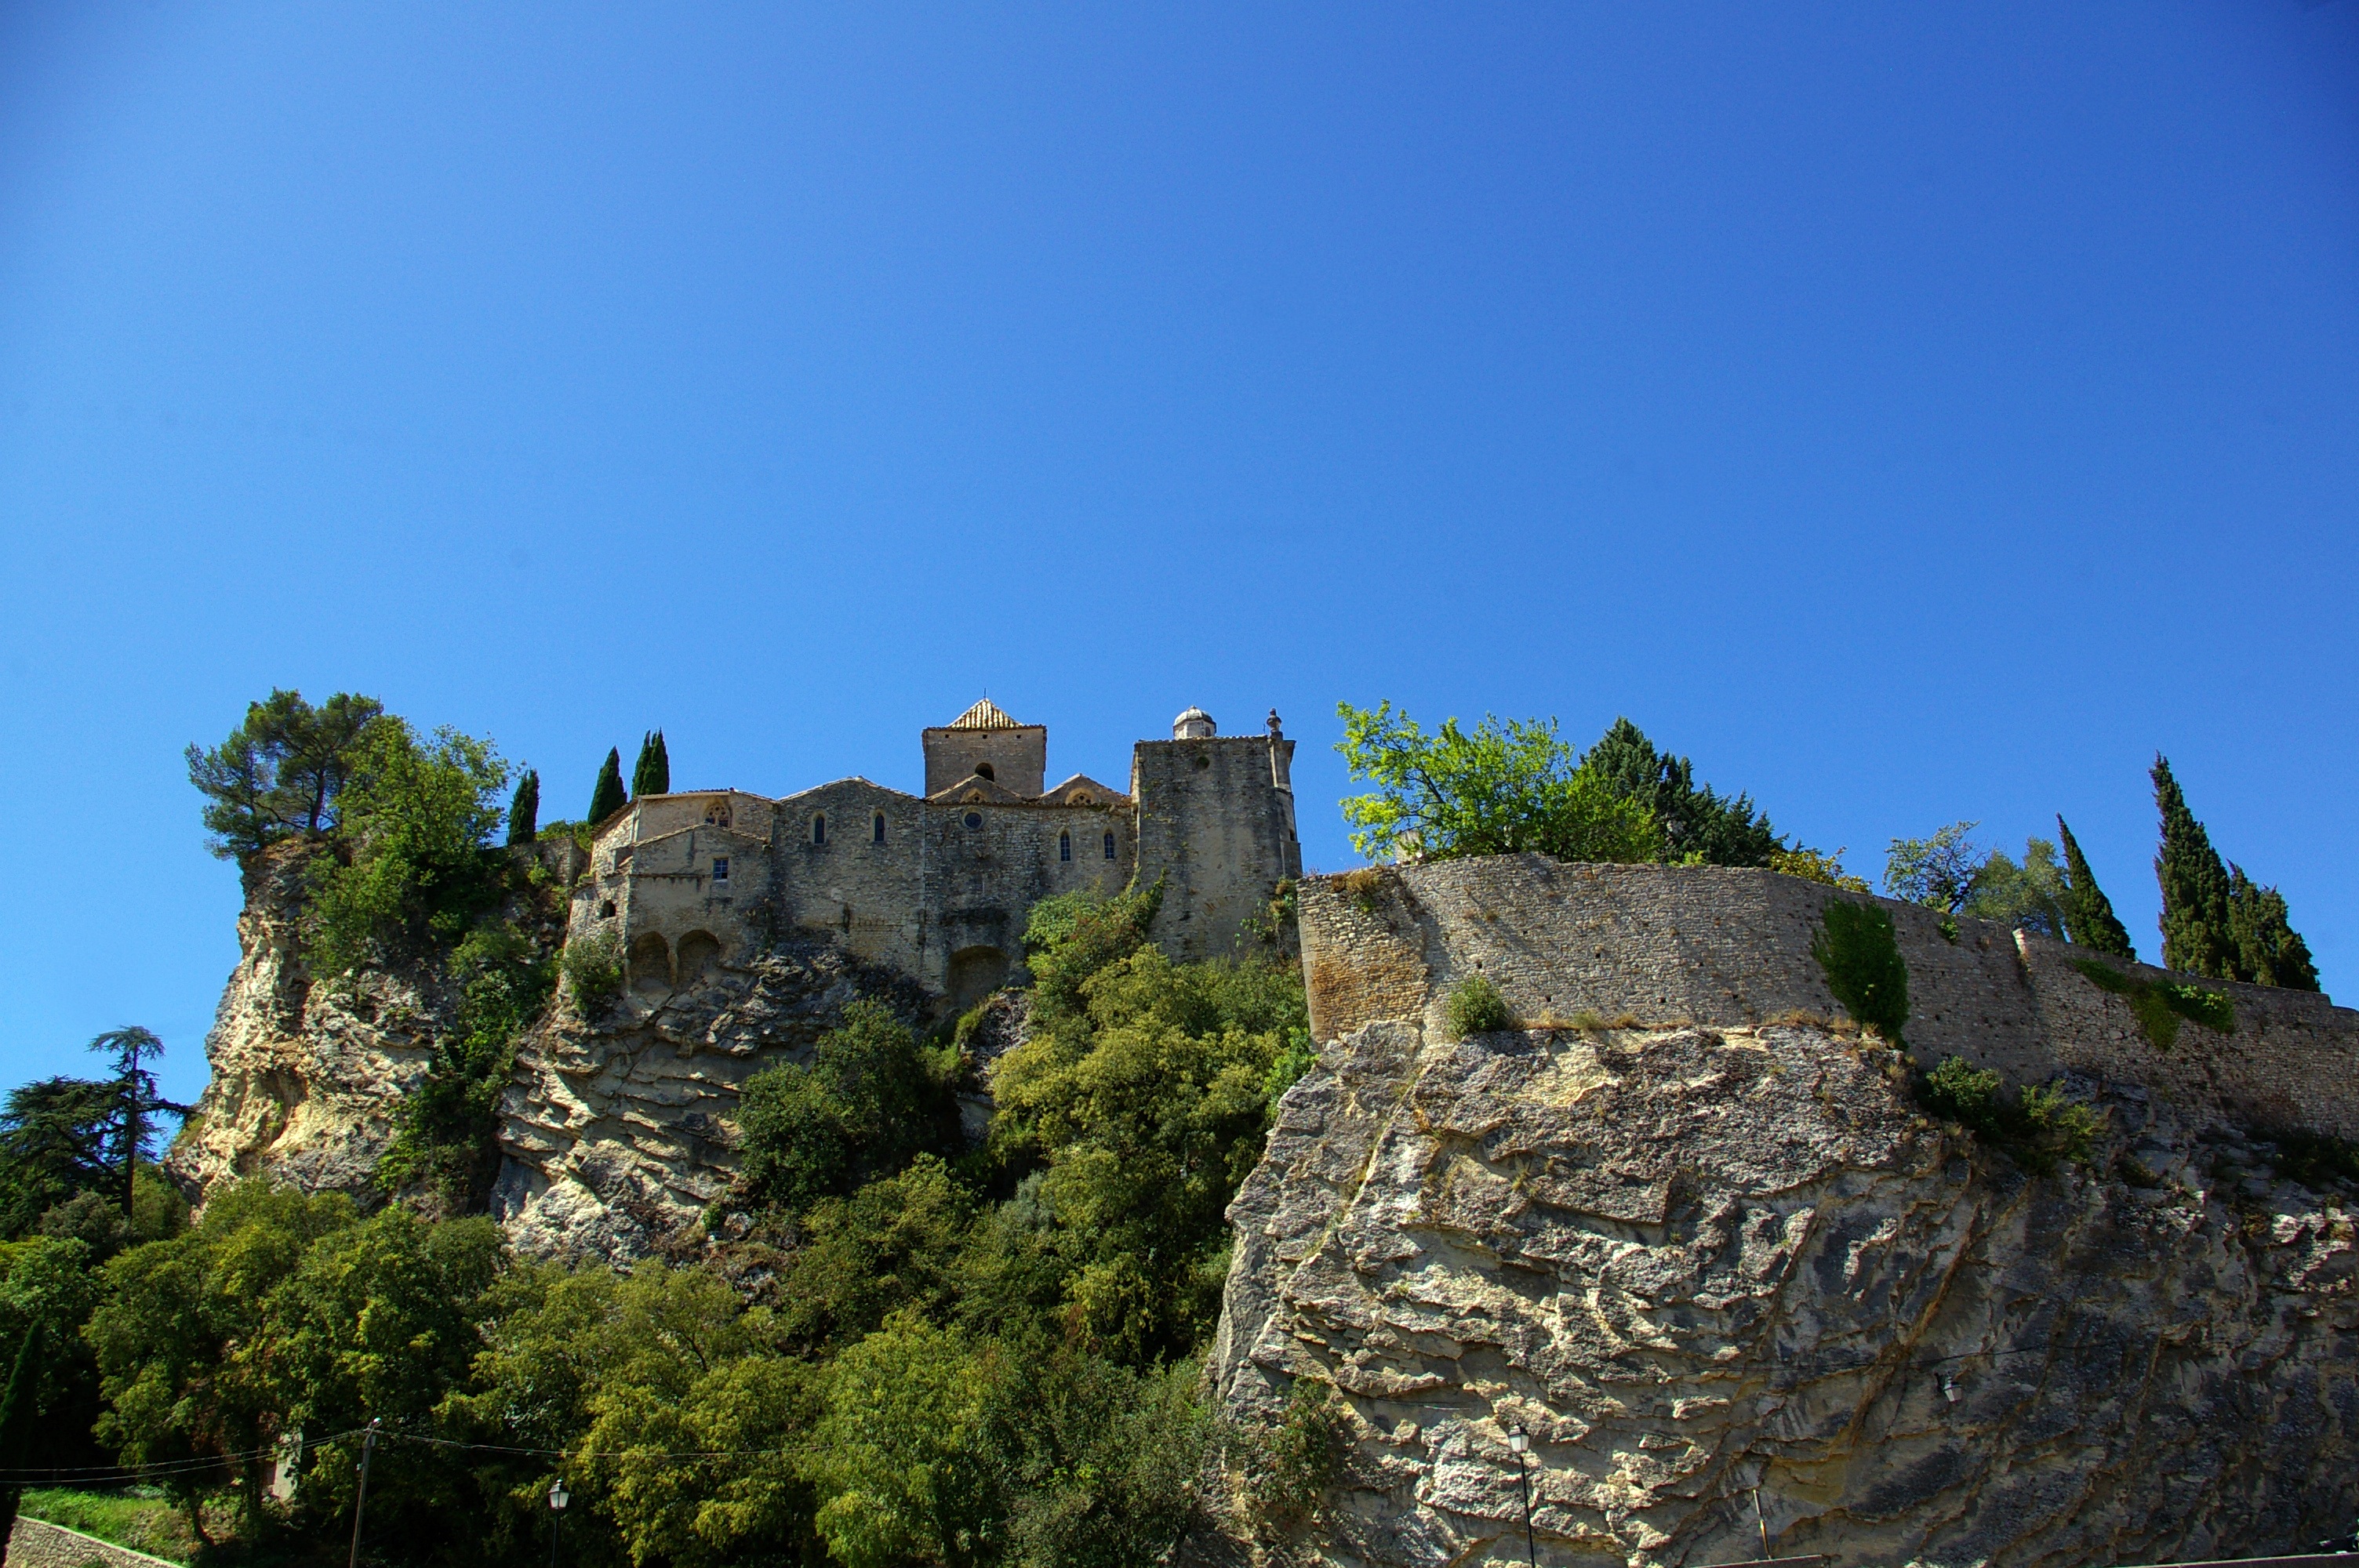
landscape, sea, coast, rock, mountain, architecture, sky, bench, antique, hill, building, chateau, city, mountain range, monument, cliff, france, show, castle, landmark, fortification, ruin, tourism, terrain, religious, theatre, arena, buildings, ruins, columns, roman, history, worship, pierre, heritage, former, vaucluse, ancient architecture, ancient ruins, vaison la romaine, roman forum, roman art